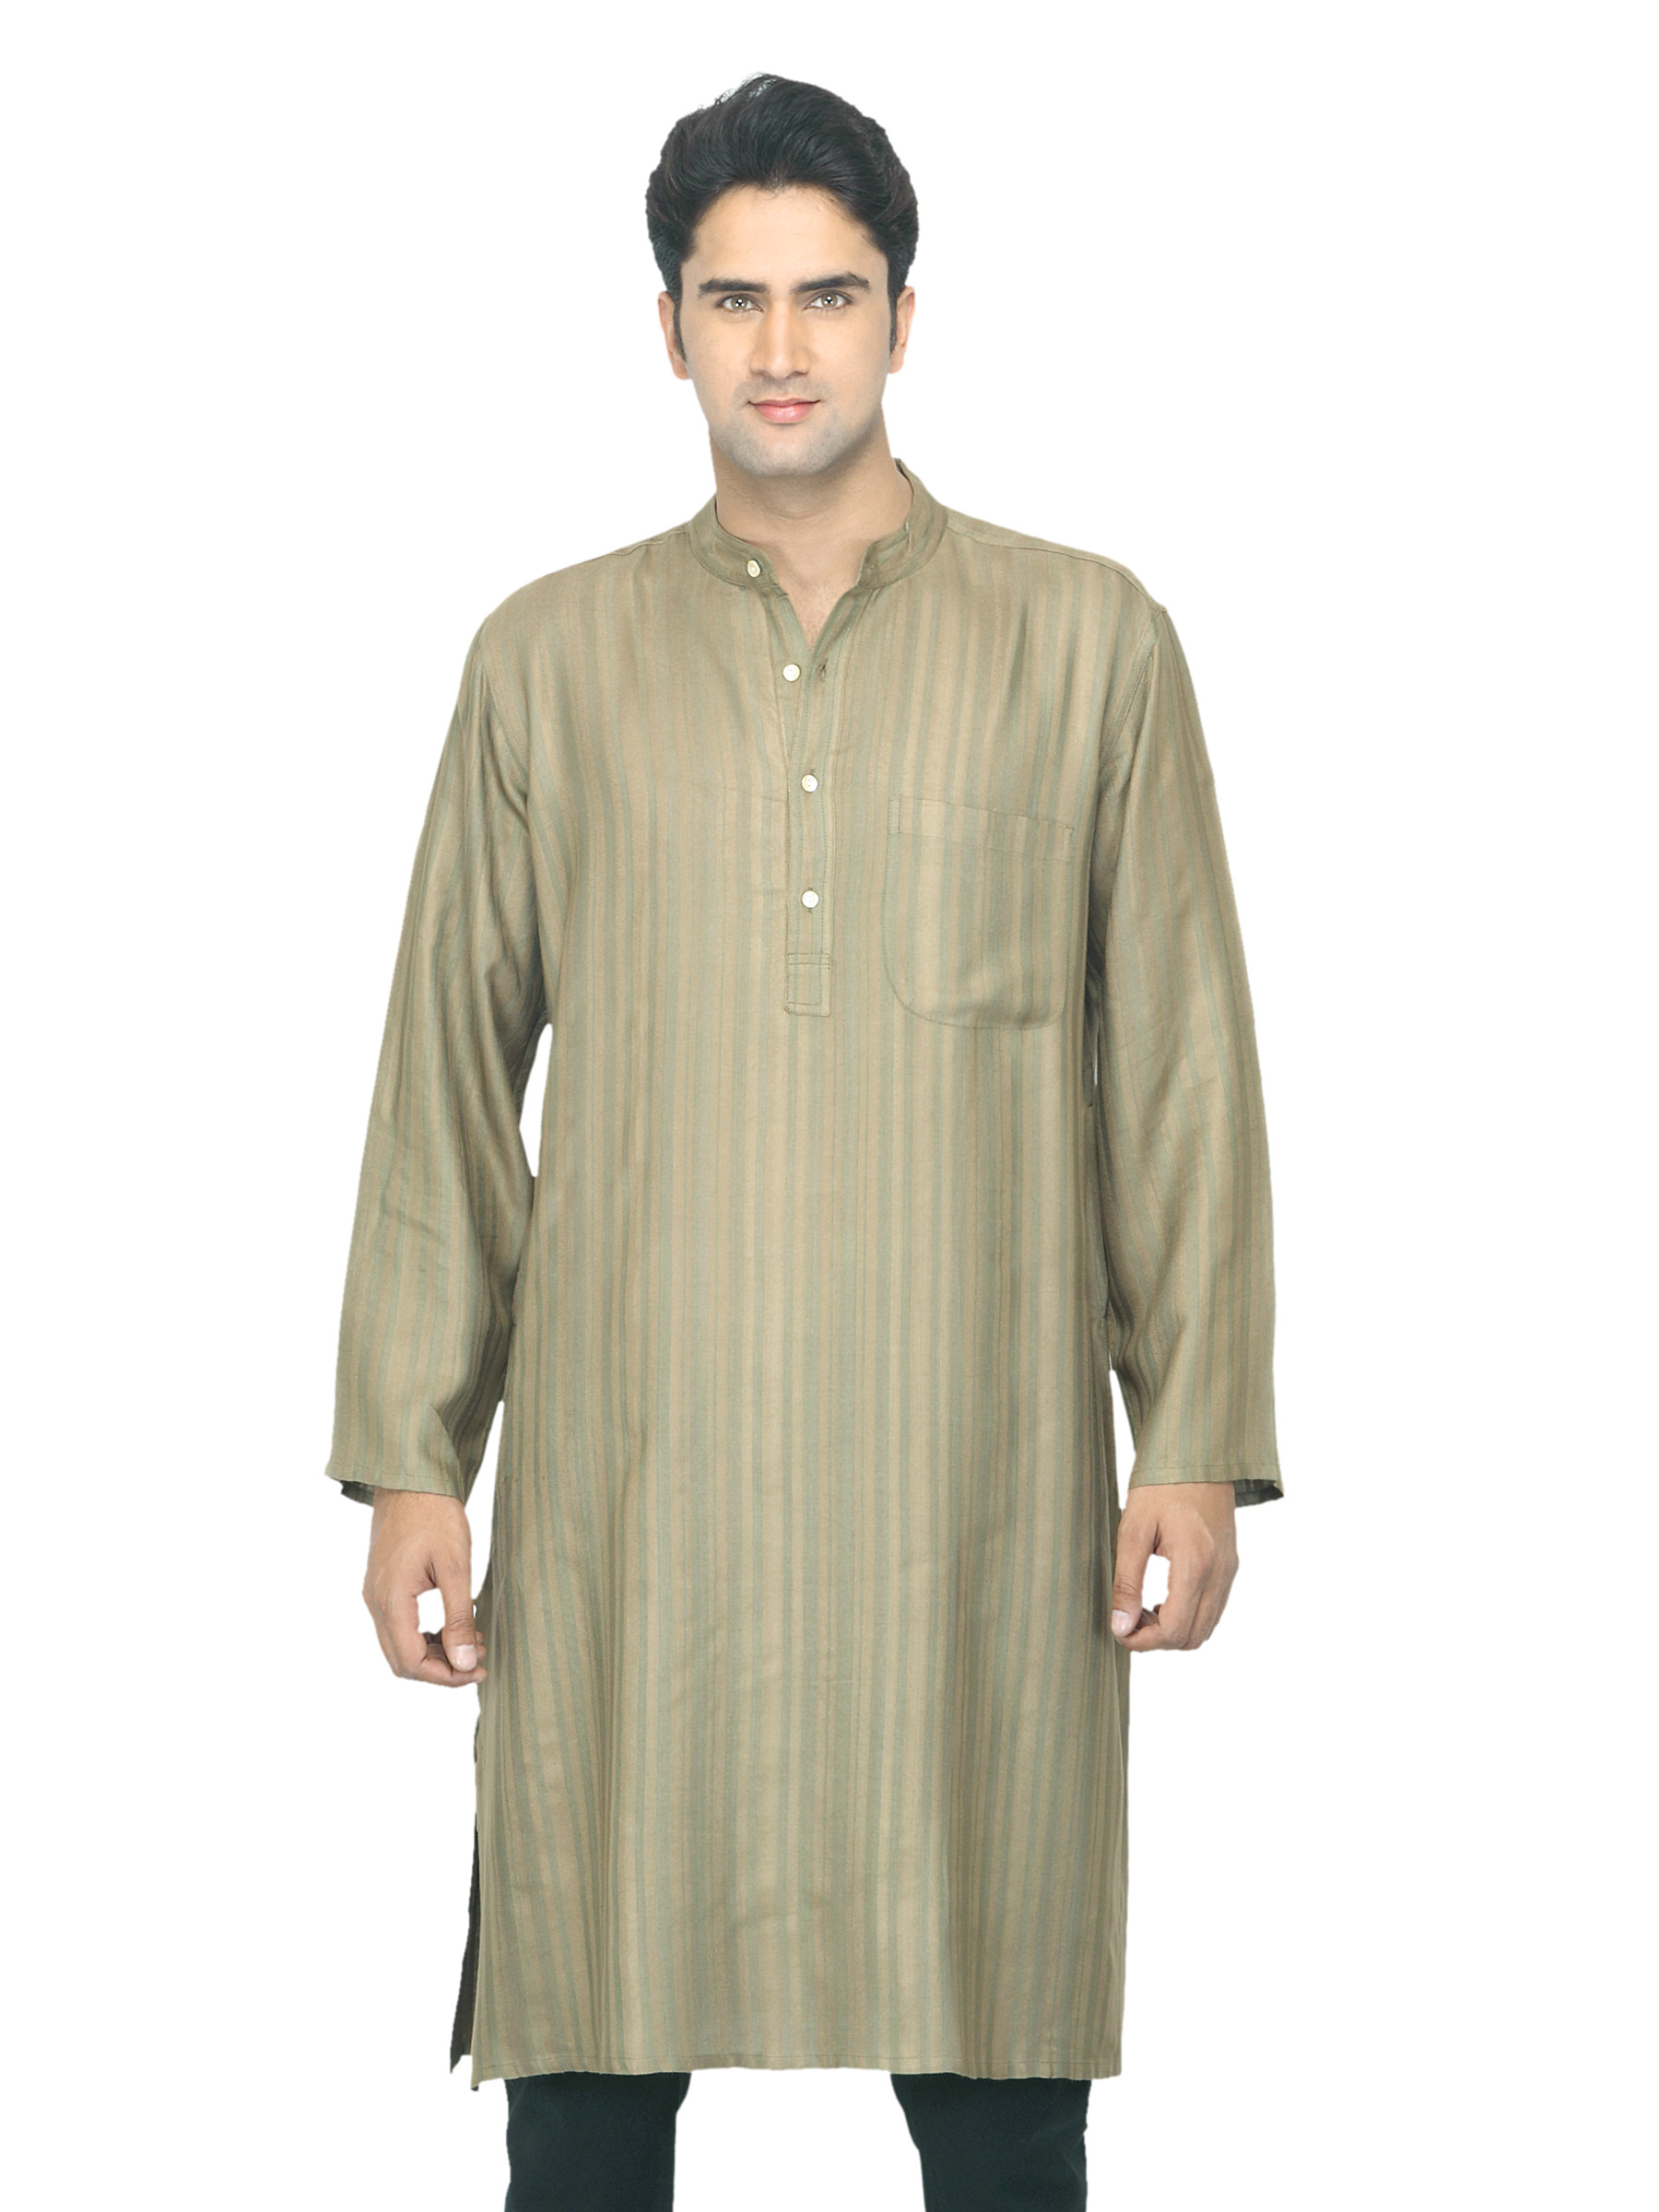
Fabindia Men Striped Olive Tussar Kurta
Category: Apparel / Topwear / Kurtas
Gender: Men
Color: Olive
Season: Summer 2012
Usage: Ethnic